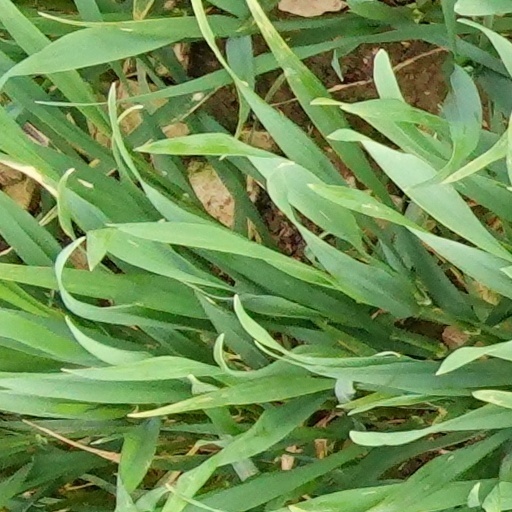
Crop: wheat